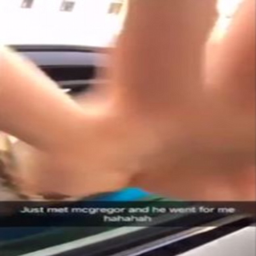
mixed martial artist then extended his hand out of the car window , pushing the phone away